The Disappearance of Flight 412

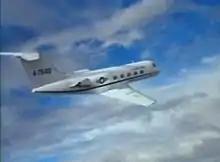
The preponderance of stock footage was seen in the early part of the film

"The Disappearance of Flight 412" was shot at Oxnard Air Force Base and Edwards Air Force Base. The film starts out with stock black-and-white clips of UFOs in flight and various individuals reporting sightings in newsreel style, with narrator voice-overs, to set the mood. However, the remainder of the film (in color) deals only briefly with the fictitious UFO encounter by the aircrew, focusing instead on their ordeal as they undergo an arduous debriefing and brainwashing (perhaps better described as gaslighting) at the hands of their somewhat mysterious captors. It uses on-screen time stamp titles to lend the feeling of a documentary, similar to the 1971 film "The Andromeda Strain".